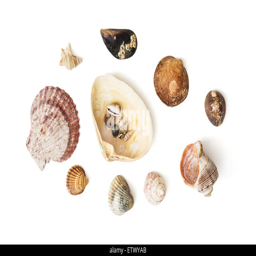
mix of various sea shells on the white background .